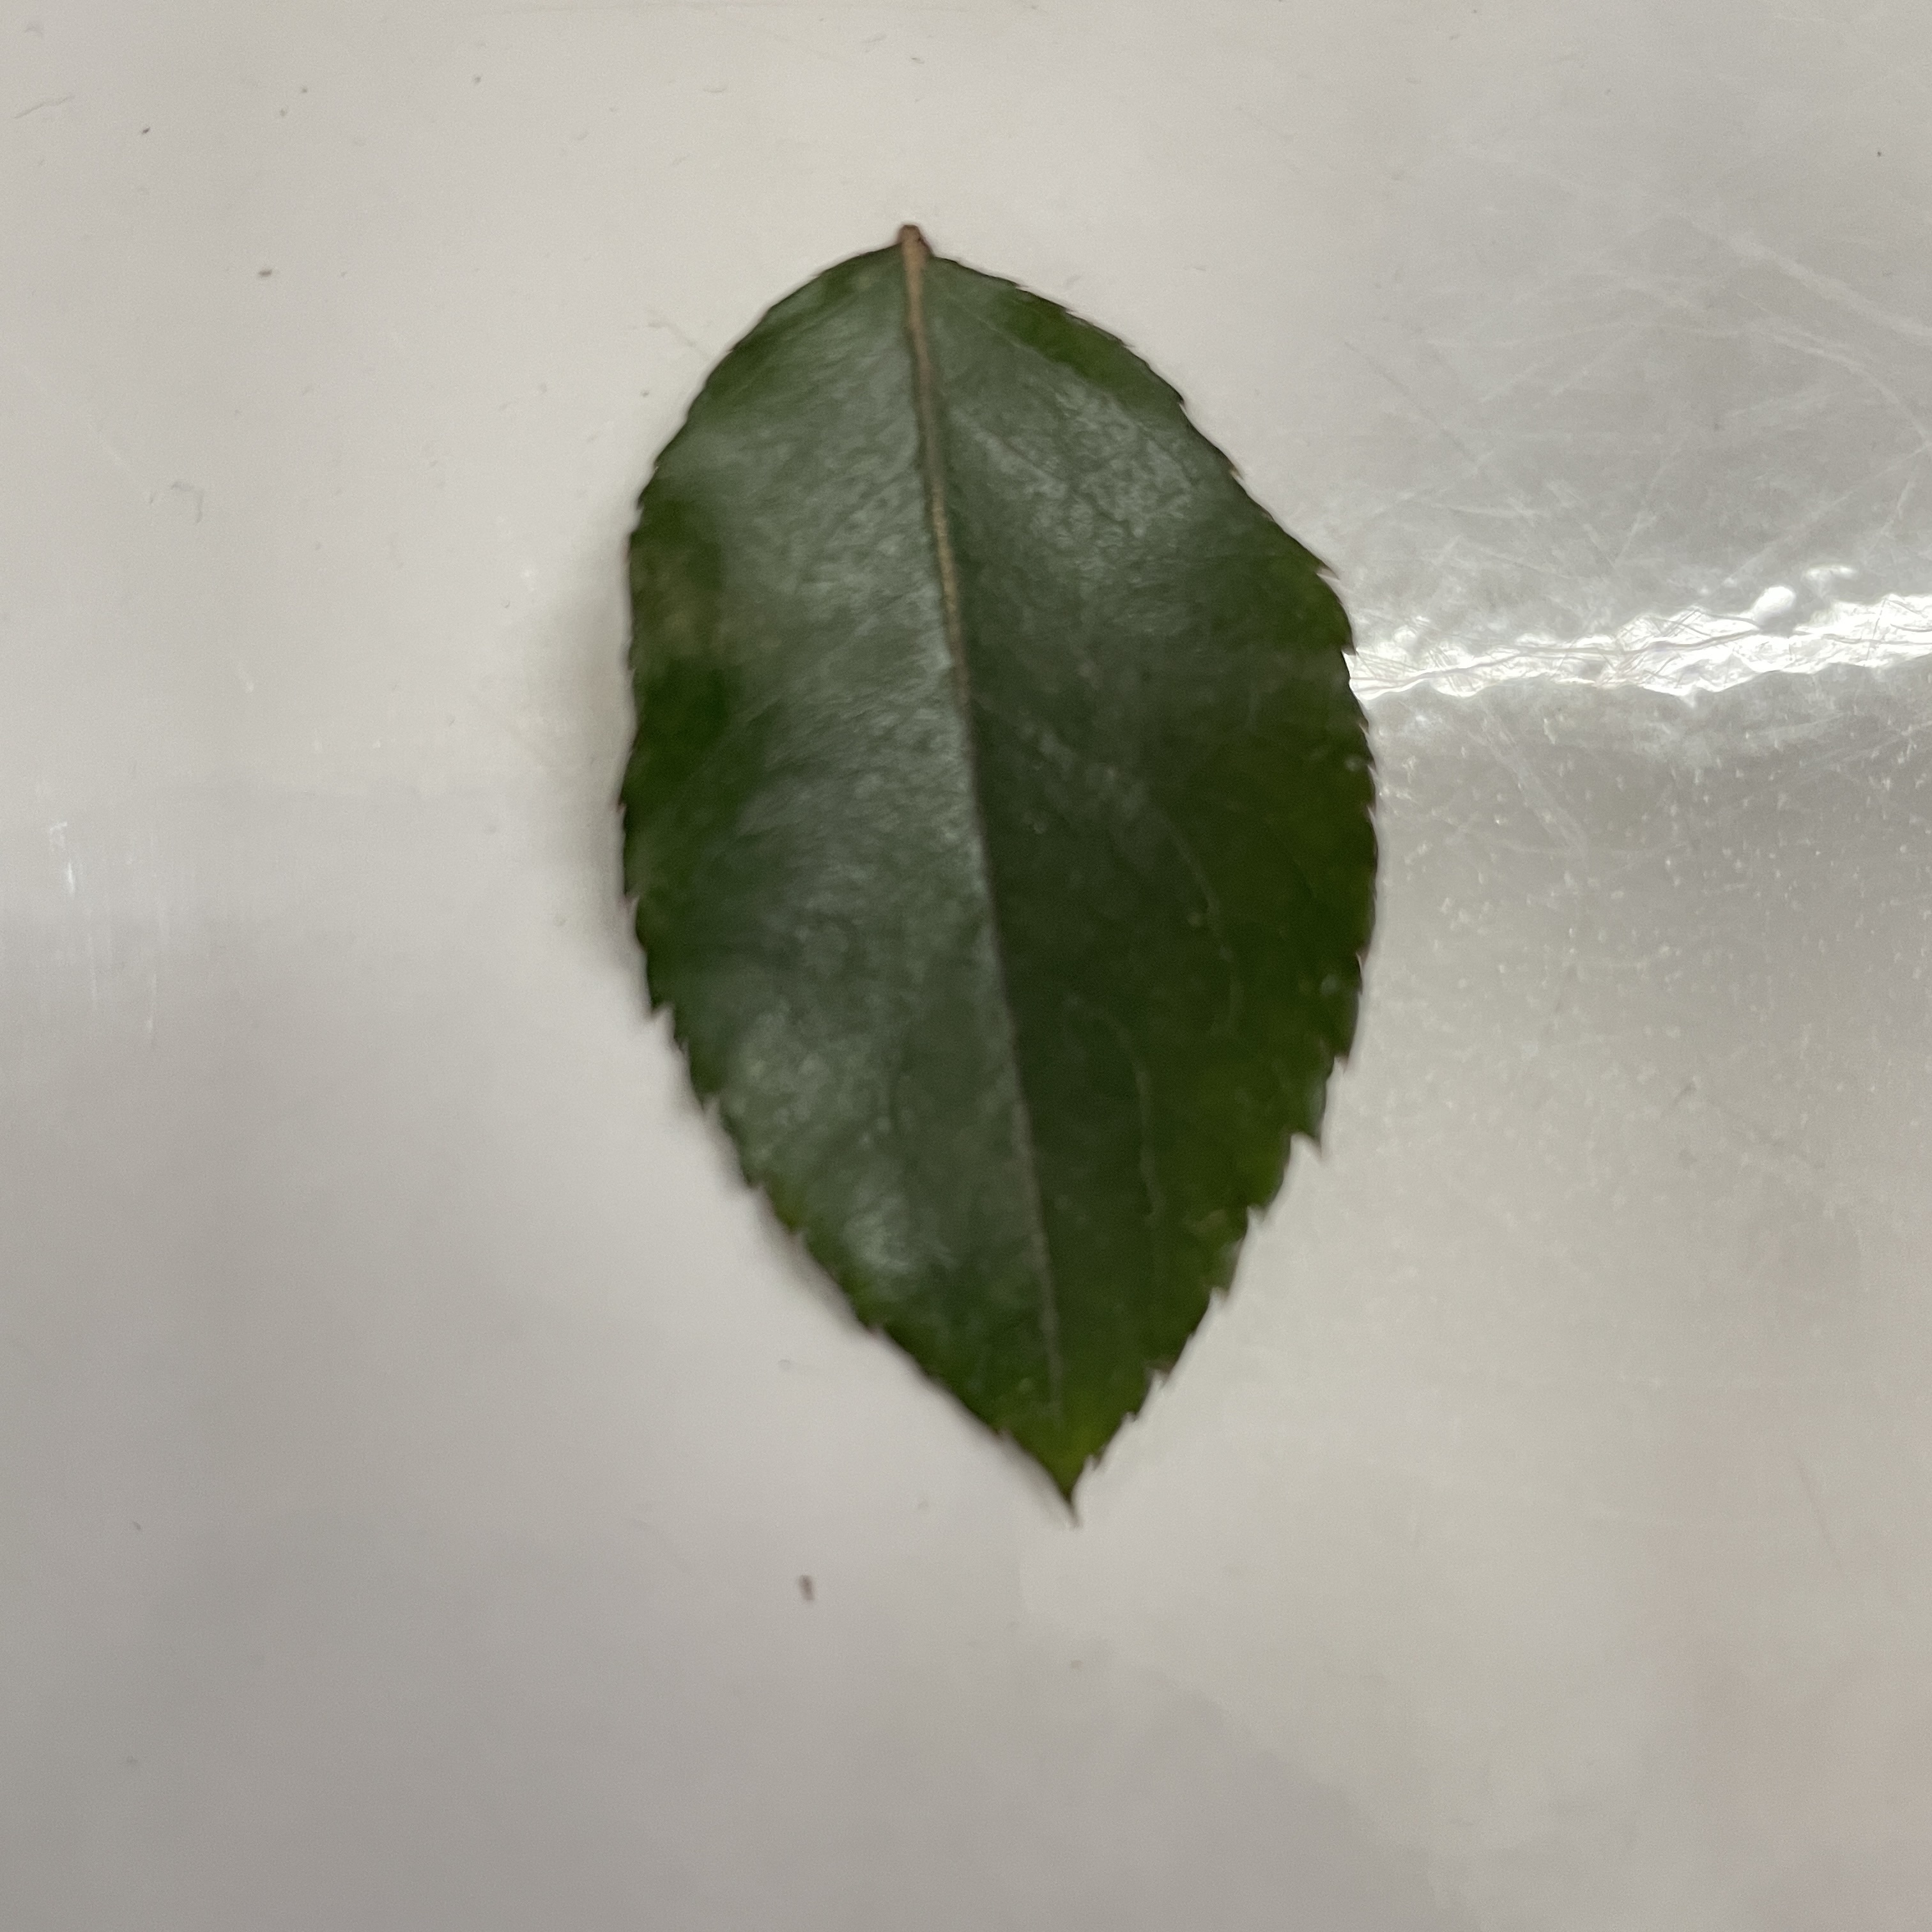
Label: Healthy Leaf